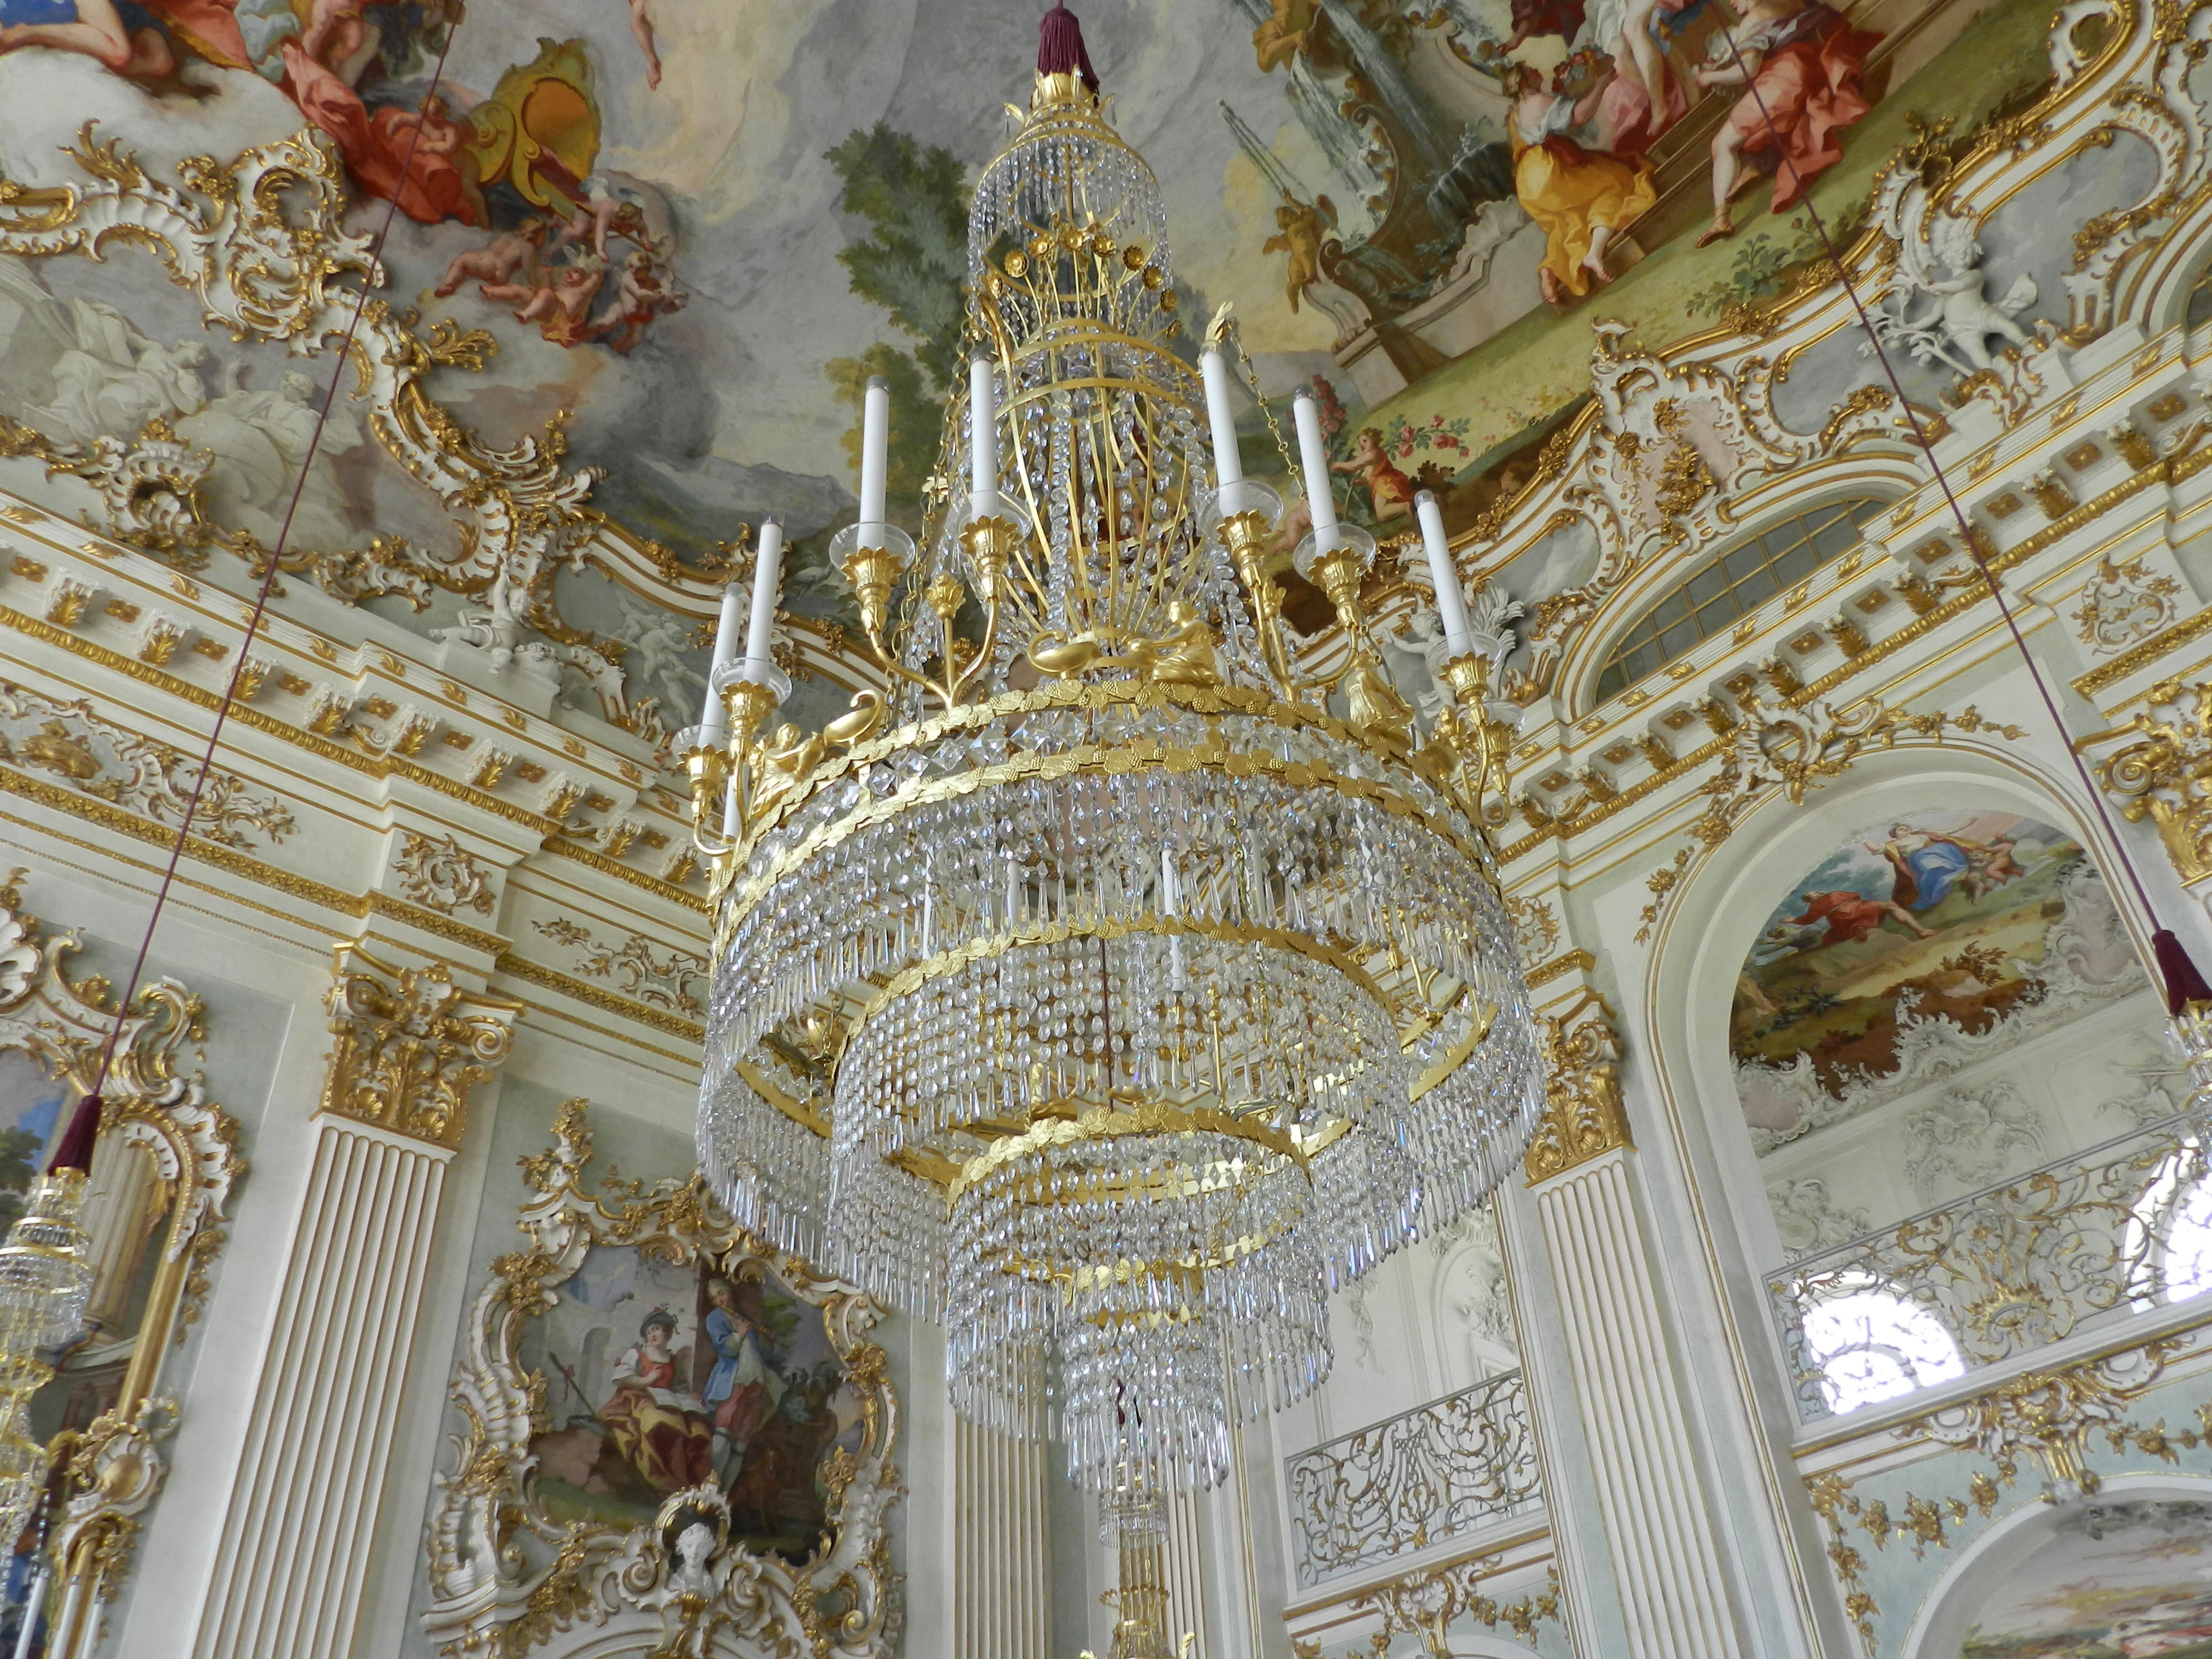
munich, ceiling, place of worship, chandelier, building, chapel, religious institute, byzantine architecture, tourist attraction, palace, basilica, cathedral, church, facade, religion, shrine, column, dome